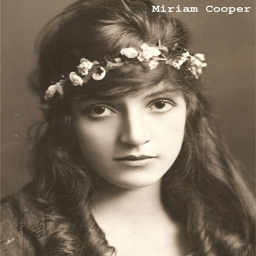
actor - looking pretty light here